Frederick Leaser

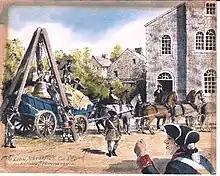
A watercolor painting depicting Leaser's transport of the Liberty Bell from Philadelphia to Zion Reformed Church in Allentown, Pennsylvania on September 24, 1777, during the Revolutionary War. The Liberty Bell was hidden under the Allentown church's floor boards for nine months, from September 1777 until June 1778, to avoid being seized by the British Army

, Frederick Leaser, age twelve, accompanied his father, Jacob Leaser, from Switzerland to Philadelphia. At that time, his father acquired one hundred and fifteen acres in what was then Northampton County and is present-day Lynn Township in Lehigh County.